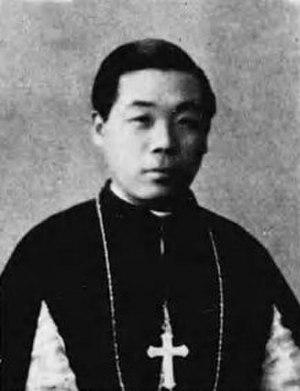
Paul Yoshigoro Taguchi, né le 20 juillet 1902 à Shittsu au Japon et mort le 23 février 1978, est un prélat japonais qui fut archevêque d'Osaka et cardinal.